Arthur Blackburn

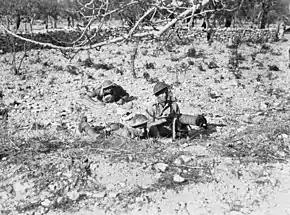
A Vickers machine gun team from the 2/3rd Machine Gun Battalion in Syria

On the left flank of the Free French force was the Australian 2/3rd Infantry Battalion, attacking from the southwest towards the town of Mezze to the west of Damascus. The planned Free French attack was scheduled to go forward at 17:00, but they did not move. Blackburn again drove forward, but the Free French again refused to budge. To get the attack moving, Blackburn ordered one platoon of machine gunners forward to a trench about closer to Damascus. The Vichy French did not fire on them, and the couple of Vichy French tanks that appeared were engaged with Boys anti-tank rifles. The Senegalese Free French troops then came forward to the Australian-held trench. Blackburn then ordered the rest of his men forward. This process, of the Australian machine gunners advancing and the Free French following, was repeated by Blackburn until the forward troops had advanced a total of and reached the outskirts of Damascus. In the latter stages, the Vichy French began to respond with small arms and artillery, and their tanks and snipers forced a halt for the night.